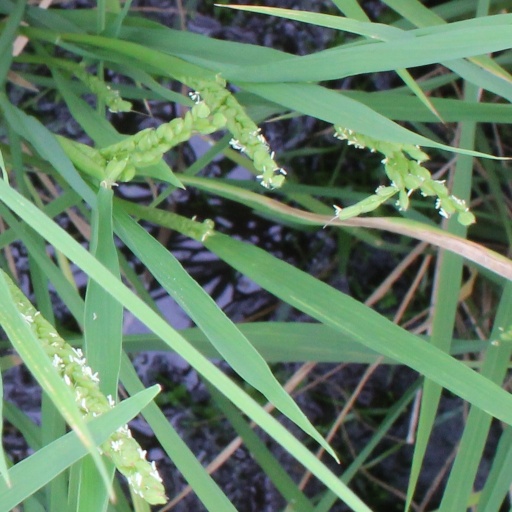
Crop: rice